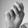
ASL letter: N